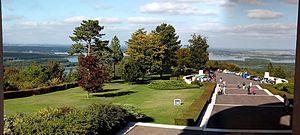
Le projet de réalisation d’un lac baptisé « lac de Noirgueux », puis Lac du Val Moselle et enfin Lac nautique de Remiremont, dans les Vosges, a été imaginé sur la Moselle au nord-est de la France.